Crown jewels

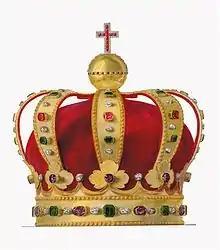
Crown of George XII of Georgia.

The surviving French crown jewels and main regalia including a set of historic crowns are principally on display in the Galerie d'Apollon of the Louvre, France's premier museum and former royal palace, and scattered in different museums like the National Library of France, the Basilica of Saint Denis the Natural history museum, the École des Mines or in Reims.